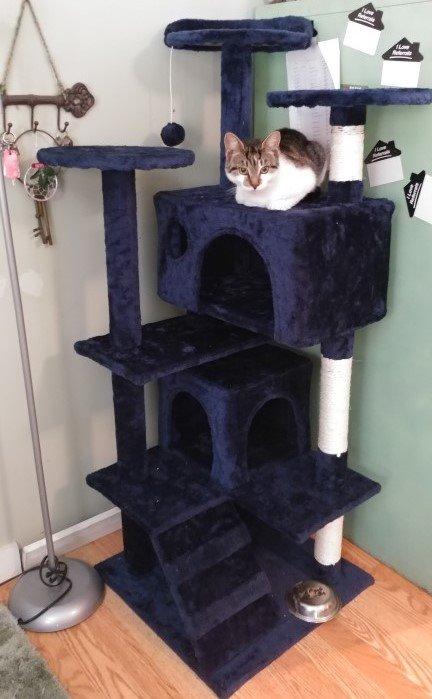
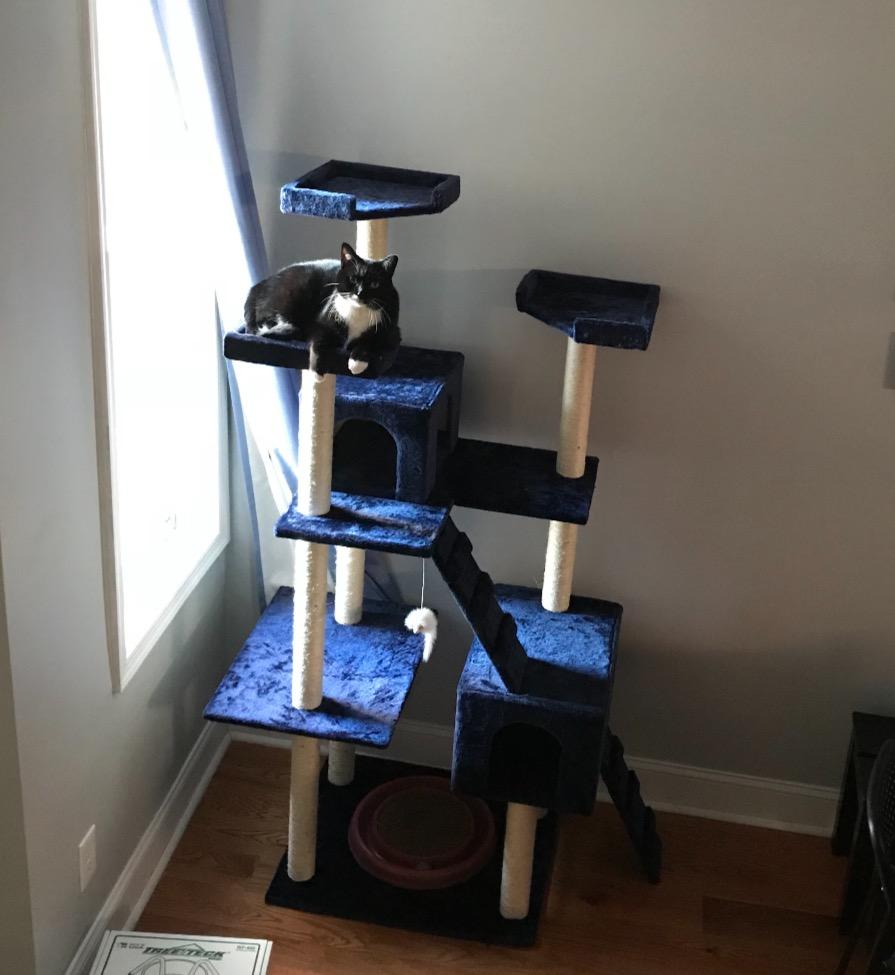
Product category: items_cat tree
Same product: no